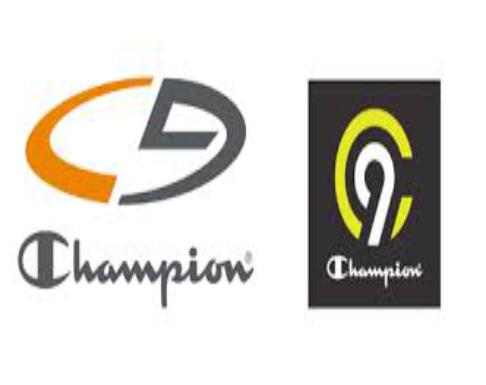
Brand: Champion
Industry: Clothes